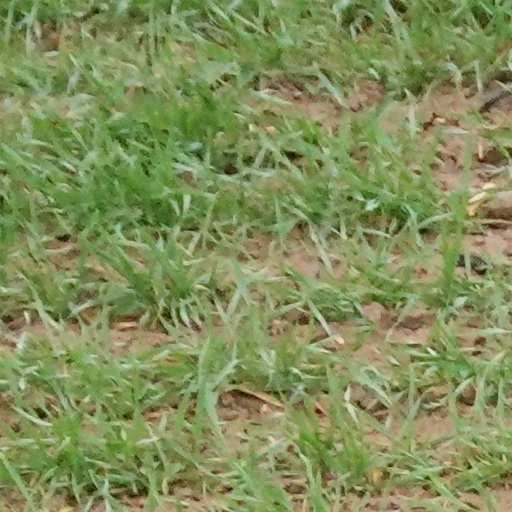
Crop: wheat